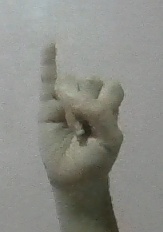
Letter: meem